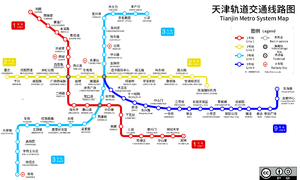
Tianjin, ou Tientsin, est une municipalité autonome du nord-est de la République populaire de Chine. Avec une agglomération de plus de quinze millions d'habitants en 2014, il s'agit de la quatrième ville de Chine en nombre d'habitants, après Shanghai, Pékin et Canton. Tianjin est également l'une des quatre municipalités du pays qui sont directement gouvernées par le pouvoir central. Elle fait partie de la région Jing-Jin-Ji.